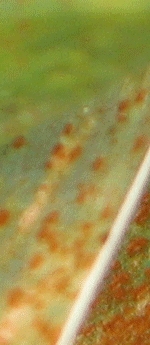
Label: Wheat___Brown_Rust